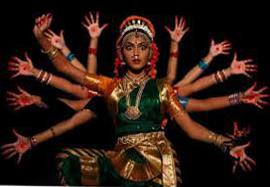
Dance form: kuchipudi